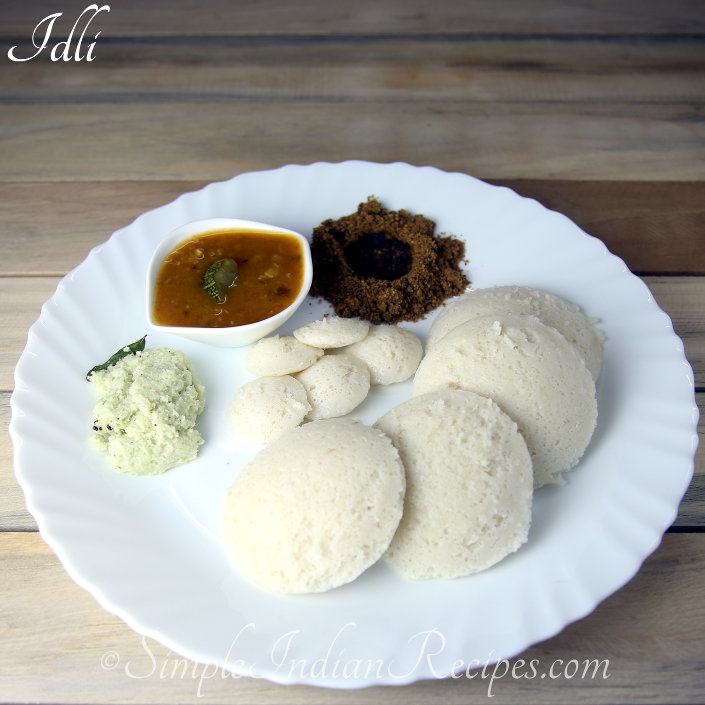
Dish: idli